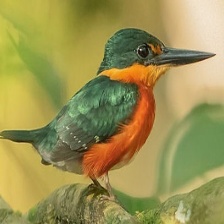
Species: PYGMY KINGFISHER
Scientific name: ISPIDINA PICTA